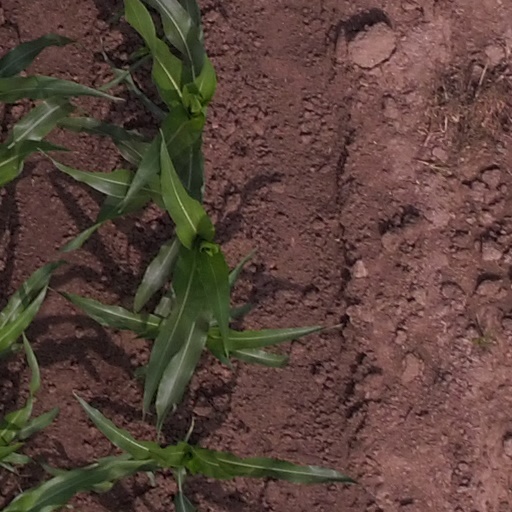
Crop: maize; corn